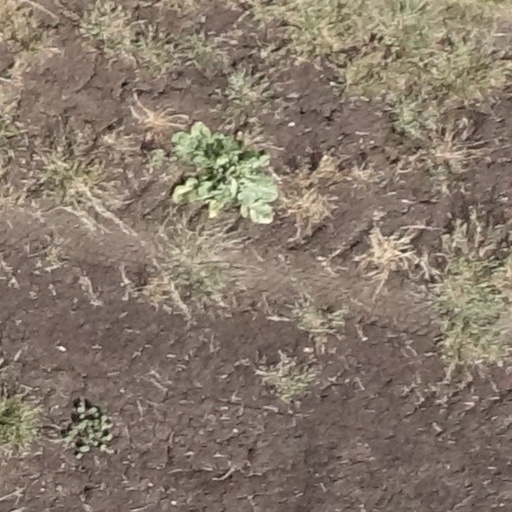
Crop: sorghum